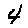
Label: 4